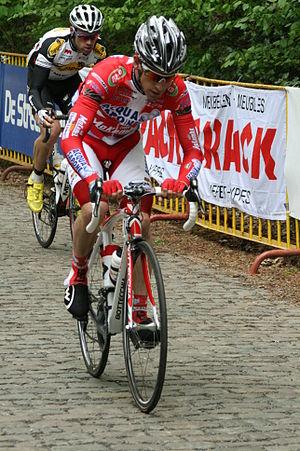
Stijn Neirynck et Reinier Honig, échappés lors de la 3e étape des 4 jours de Dunkerque 2010, sur le mont Kemmel
Bottecchia Cicli S.r.l. est une entreprise italienne de production de cadres pour vélos de route et VTT.